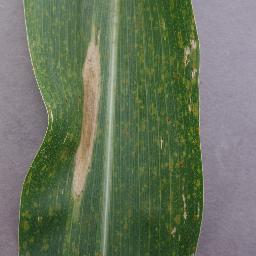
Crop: corn
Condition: (maize)_northern_blight